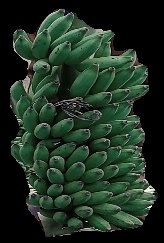
Variety: elakki-bale
Grade: grade1